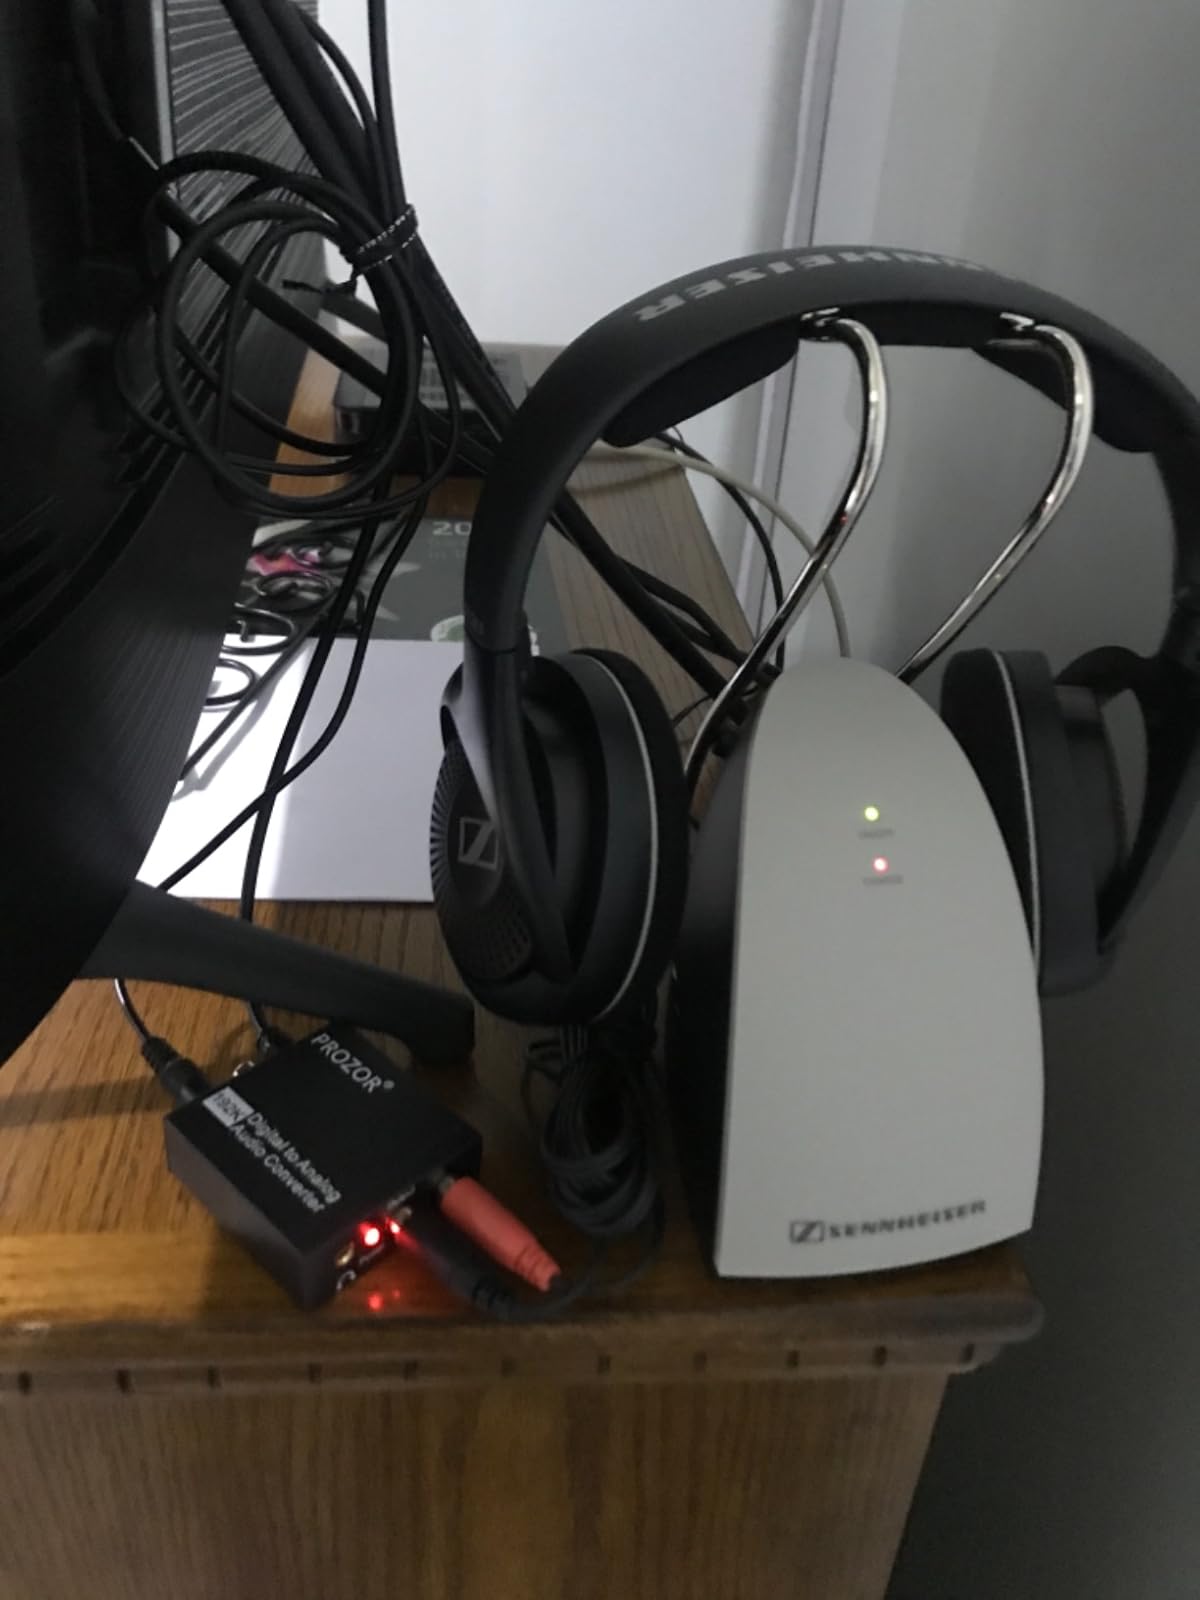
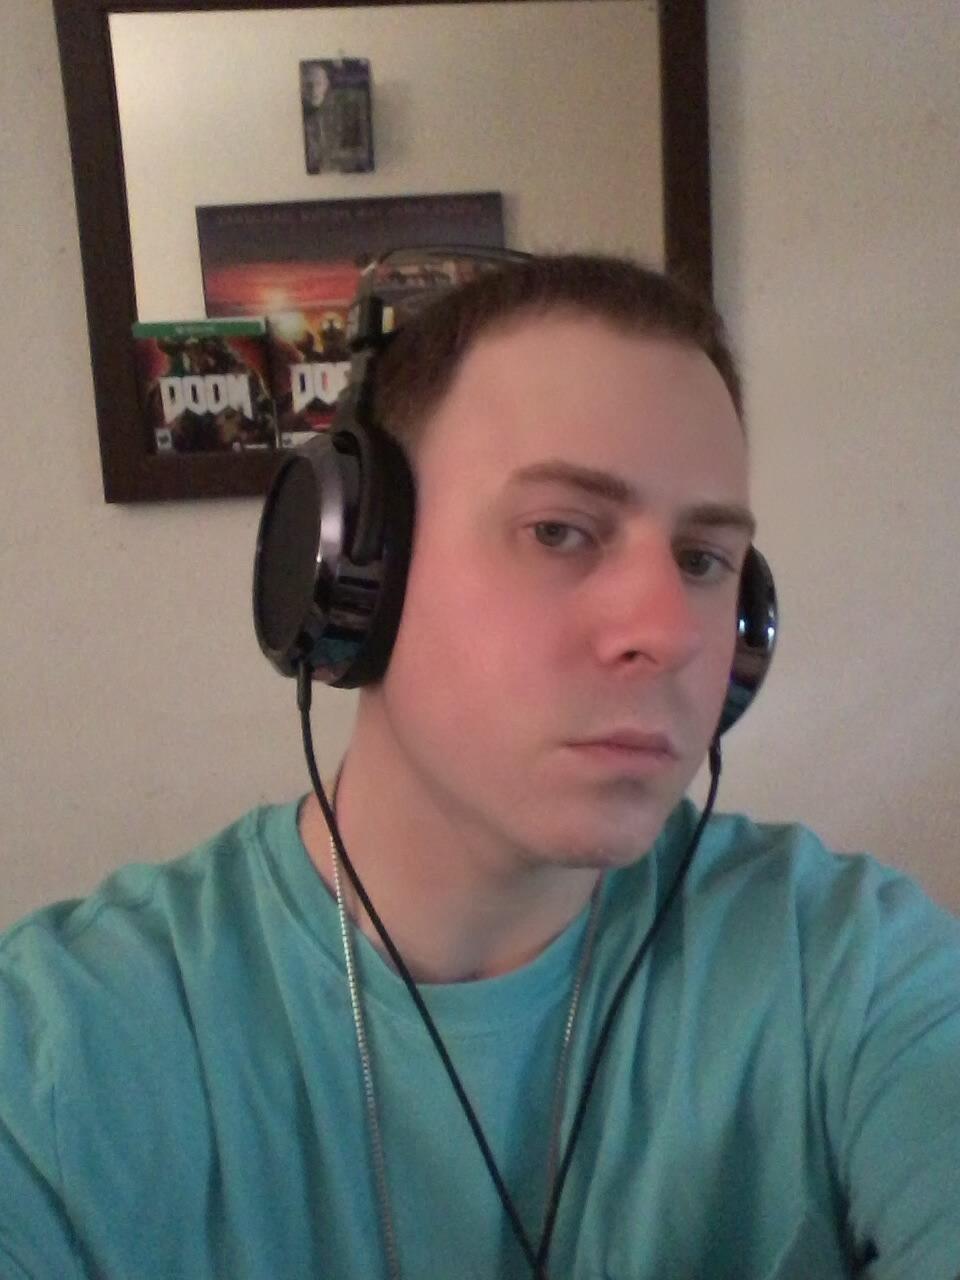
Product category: headphones
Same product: no